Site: brandenburg
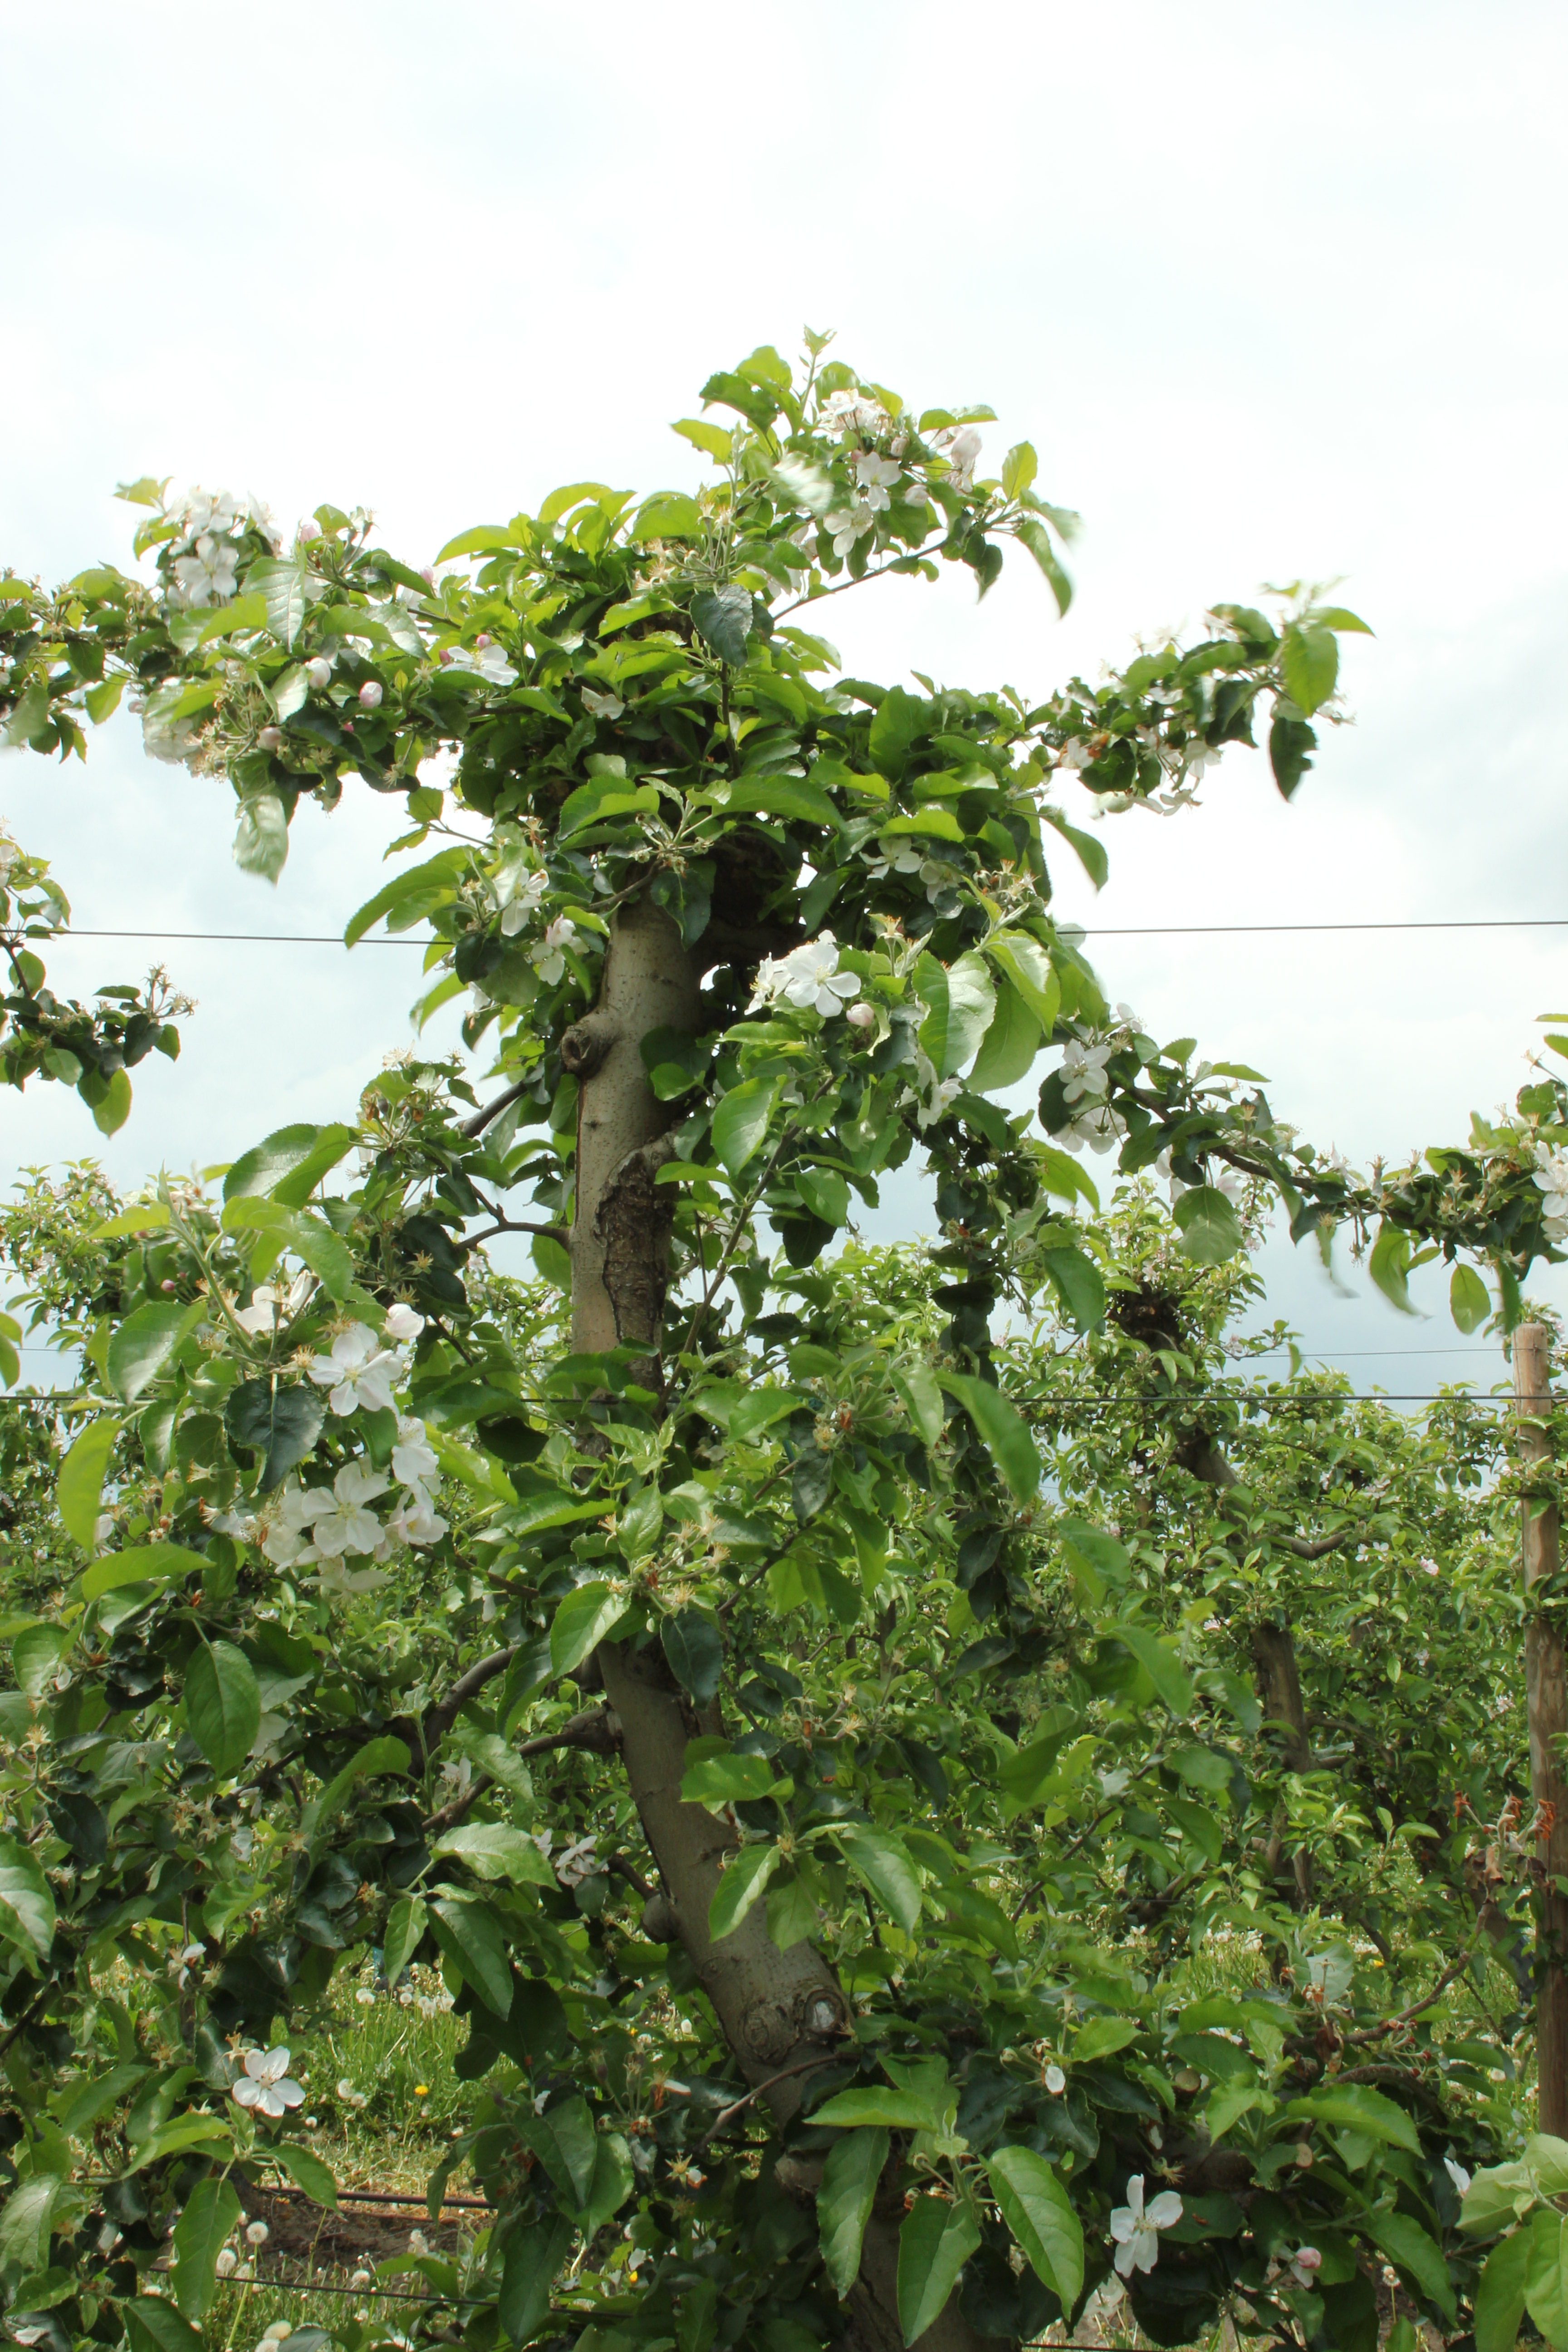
Growth stage (BBCH 67): Flowering